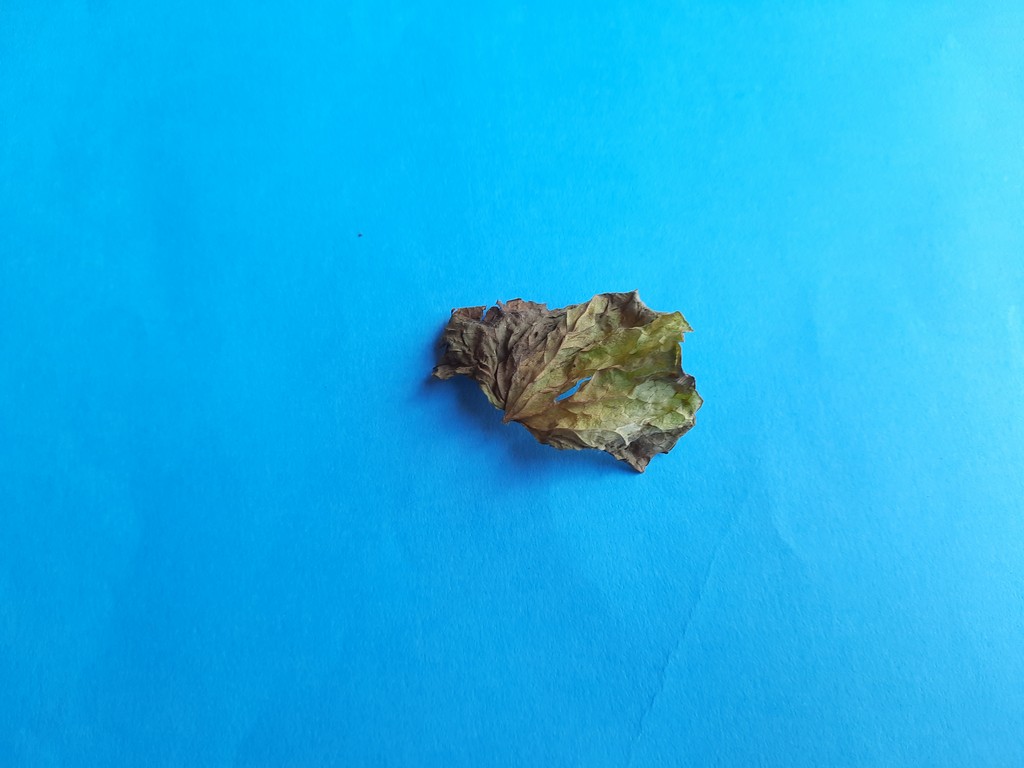
Label: Dried